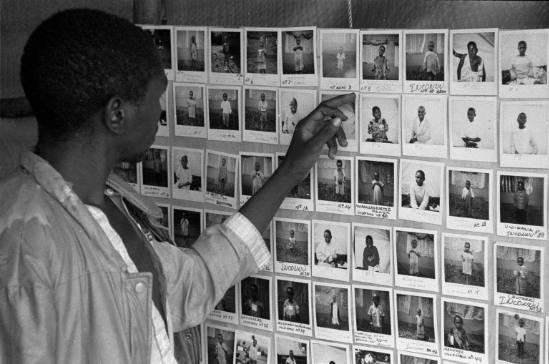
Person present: Yes